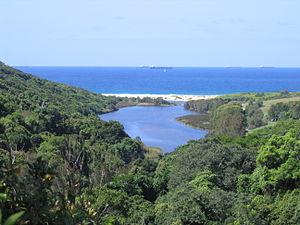
Une lagune est une étendue d'eau généralement peu profonde séparée de la mer par un cordon littoral. Souvent constitué de sable fin, ce cordon se modifie naturellement, il est vulnérable aux assauts de la mer et à diverses formes d'artificialisation. Les lagunes sont parfois appelées étangs littoraux.